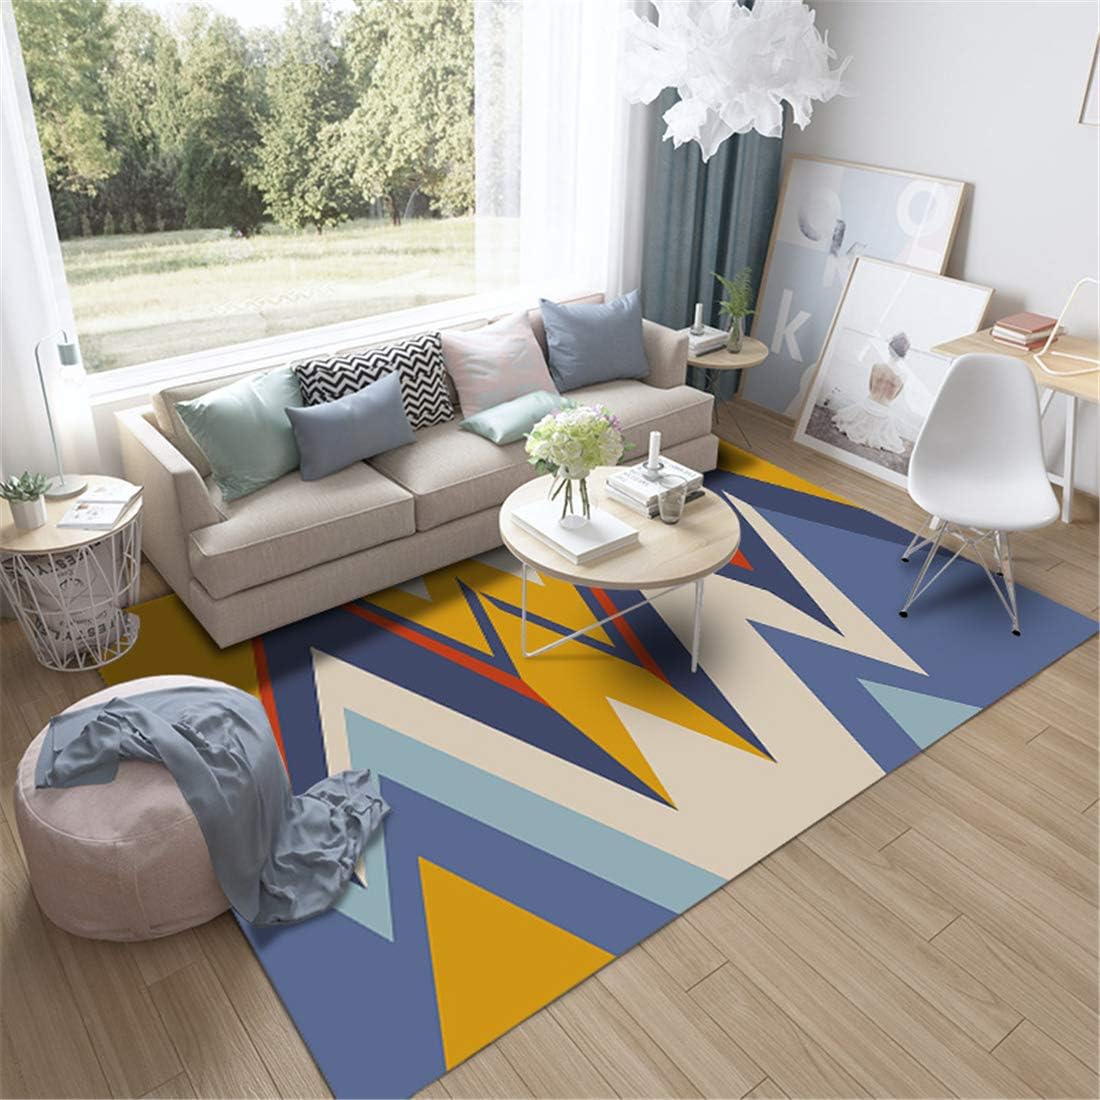
LeonardCustom Durable Protective TPU Rubber Fitted Cover Case for iPhone 4/4S , Creative Supernatural Quote
Category: Cell Phones & Accessories
This Case precisely made for iPhone 4 and iPhone 4s provides the maximum protection against scratches and scuffs, enabling you to keep your device in new condition and well preserving its looks and features.It covers the back and full sides very well with high quality durable TPU Rubber material, keeping the phone safe and free of finger marks, scratches and dirt. Image printed directly onto the back of the case via latest sublimation printing technology.It is abrasion resistance,Compared to silicone skins, this skin is stiffer to the touch, but remains flexible Shock absorbent, shatterproof, and anti-scratch. A delightful gift for any iPhone user.
Features: Precisely made for iPhone 4 / iPhone 4s | This Case provides full protection in the back and sides of the phone. | Product made with special TPU Rubber material which cannot be broken when twisted. | The printing methodology used is sublimation, which offers bright and durable print on the phone case for long time to come. | Please note that different batches, as well as different display and different light result in a slight color difference.